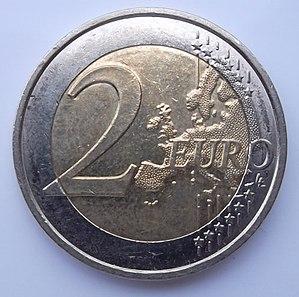
Pièce commémorative de 2 euros (pile): commémoration du 30e anniversaire de la Fête de la Musique, 24 de junio 2011.Español: Moneda de 2 euros (reverso), conmemorativa del XXX aniversario de la Fiesta de la Música, 24 junio 2011.